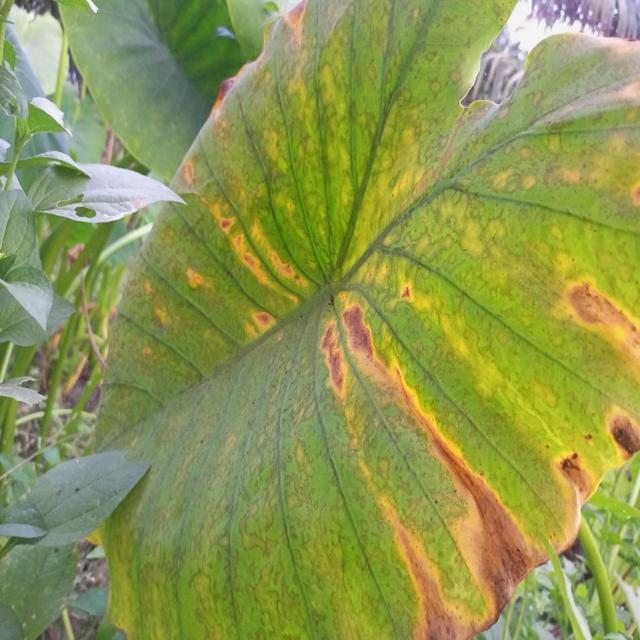
Label: Late_Blight